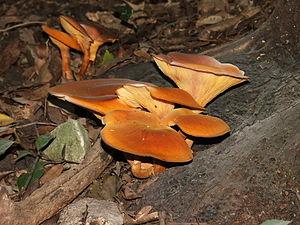
Le Pleurote de l'olivier, Omphalotus olearius, est une espèce de champignons basidiomycètes de la famille des Omphalotaceae.